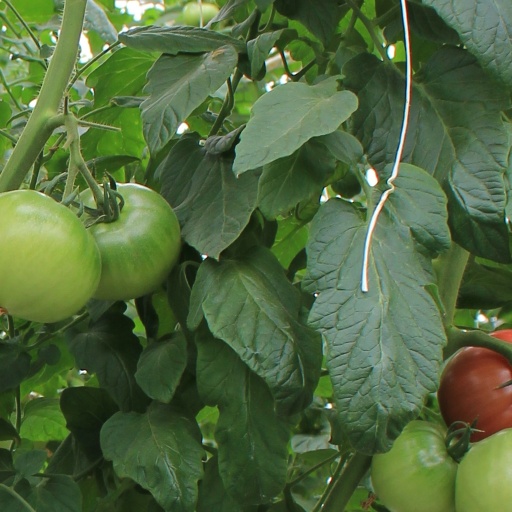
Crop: tomato